Australian VIP transport

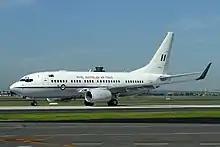
An RAAF Boeing 737 BBJ at Sydney Airport

No. 34 Squadron of the Royal Australian Air Force operates the current VIP fleet of two 737 Boeing Business Jets and three Challenger 604s for use by members of the government; in particular the governor-general, prime minister and other ministers. The aircraft are regularly used for both domestic and international travel.